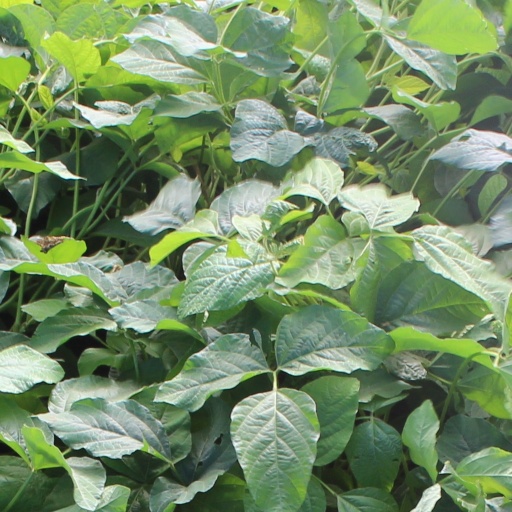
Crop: soybean